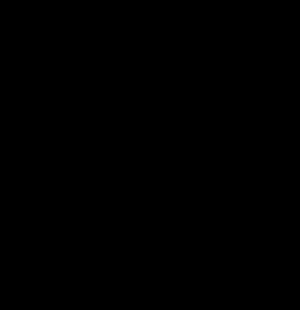
En chimie organique, les silyles dérivent des silanes comme les alkyles, des alcanes, par la perte d'un atome d'hydrogène. Ils peuvent désigner des radicaux ou des substituants sur des molécules organiques complexes. Les silyles sont plus ou moins considérés comme des groupes fonctionnels selon les circonstances. D'autre part, le terme 'silyle' nu peut désigner spécifiquement le résidu -SiH₃ ou le radical ▪SiH₃.